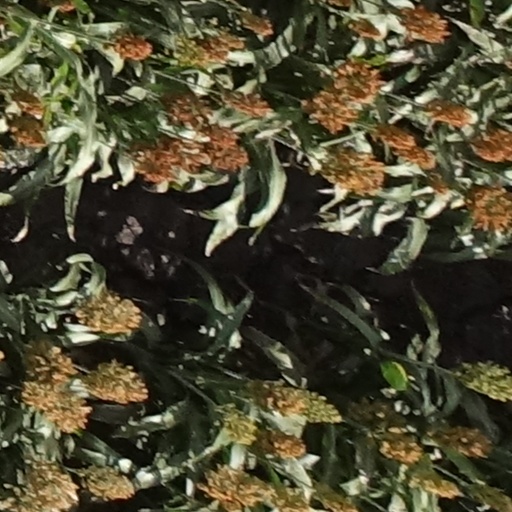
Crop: sorghum